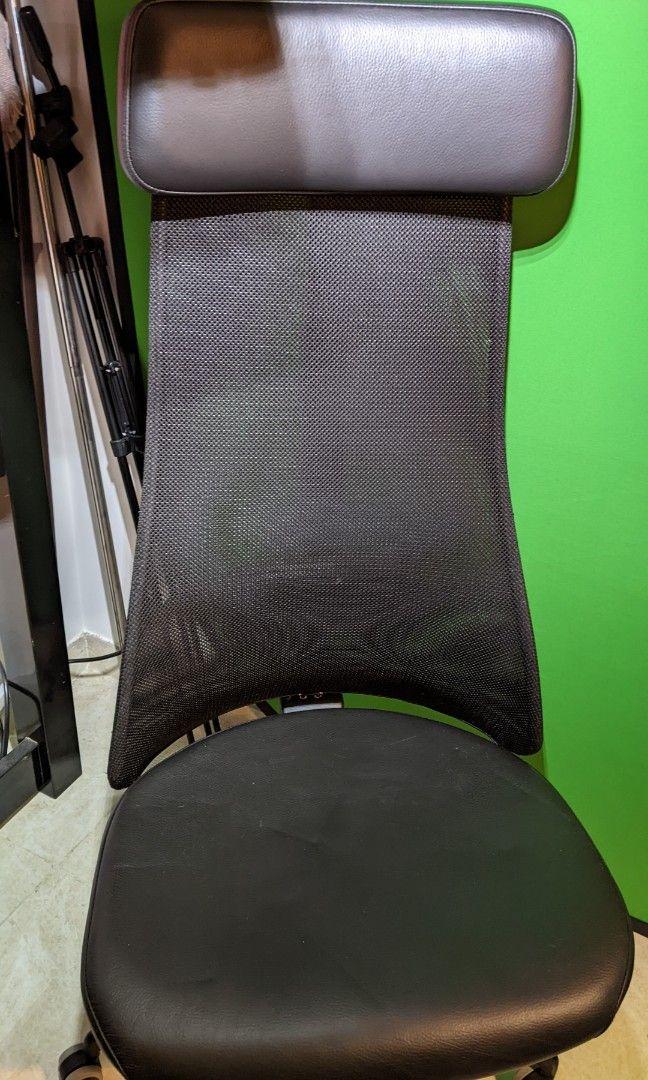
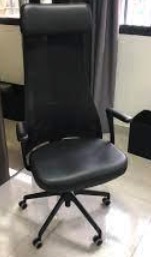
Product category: items_chair
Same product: yes